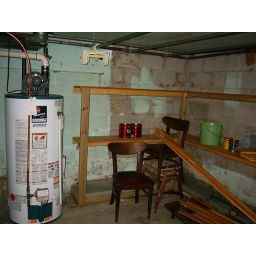
The furnace is located in a large room along with the water tank (pictured here) and a wall of shelves.